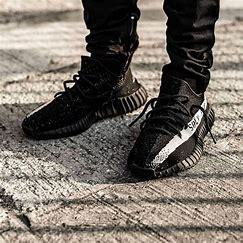
Brand: Adidas
Model: Yeezy